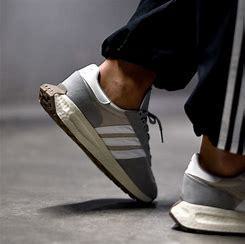
Brand: adidas
Model: originals Adidas Originals Retropy E5